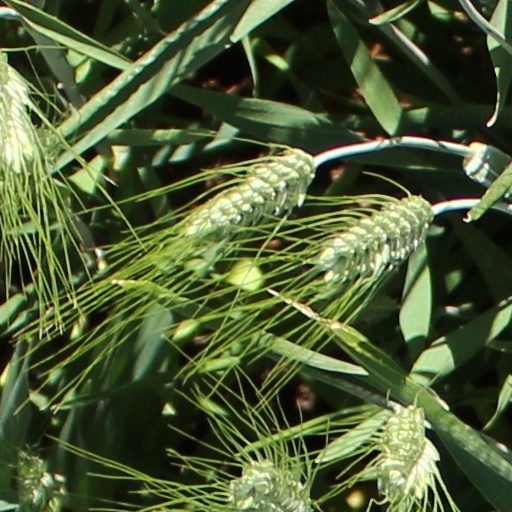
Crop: wheat